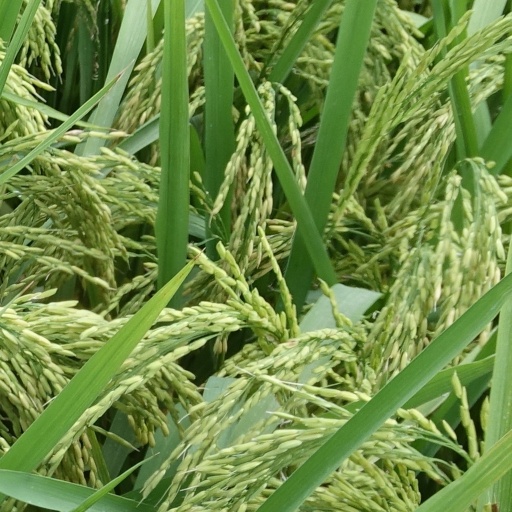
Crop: rice